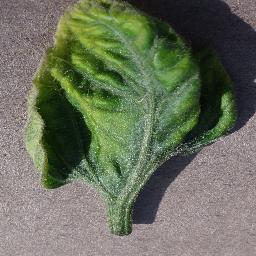
Label: Tomato___Tomato_Yellow_Leaf_Curl_Virus